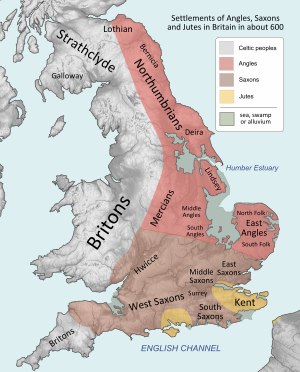
Æthelfrith af Northumbria
Kort over de stammeområder i England omkring år 600
Æthelfrith eller Aethelfrith var konge af Bernicia ca. 593 til ca. 616, og konge af hele Northumbria fra ca. 604 til ca. 616. Han var søn af Aethelric af Bernicia, og var den første konge som forenede de to kongedømmer Deira og Bernicia. Hans forgænger på tronen var Hussa af Bernicia.